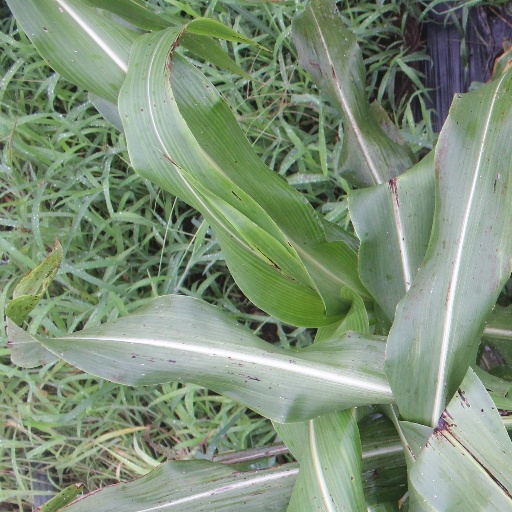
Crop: sorghum